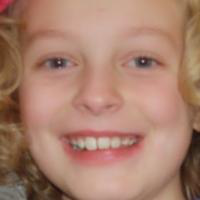
Age group: age 01-10